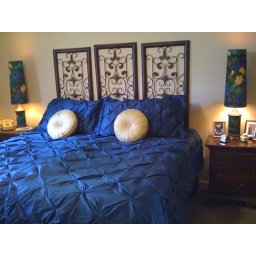
Since we live in a 70's ranch style house I thought a color saturated 70's bedroom would be appropriate.